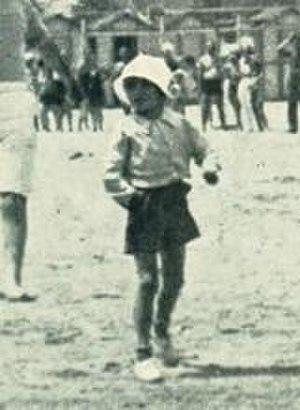
Romano Mussolini est un pianiste de jazz et un peintre italien.